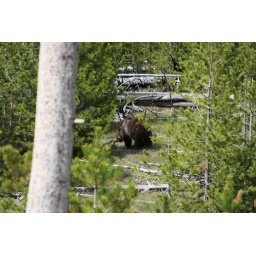
Grizzly spotted from the road near Norris